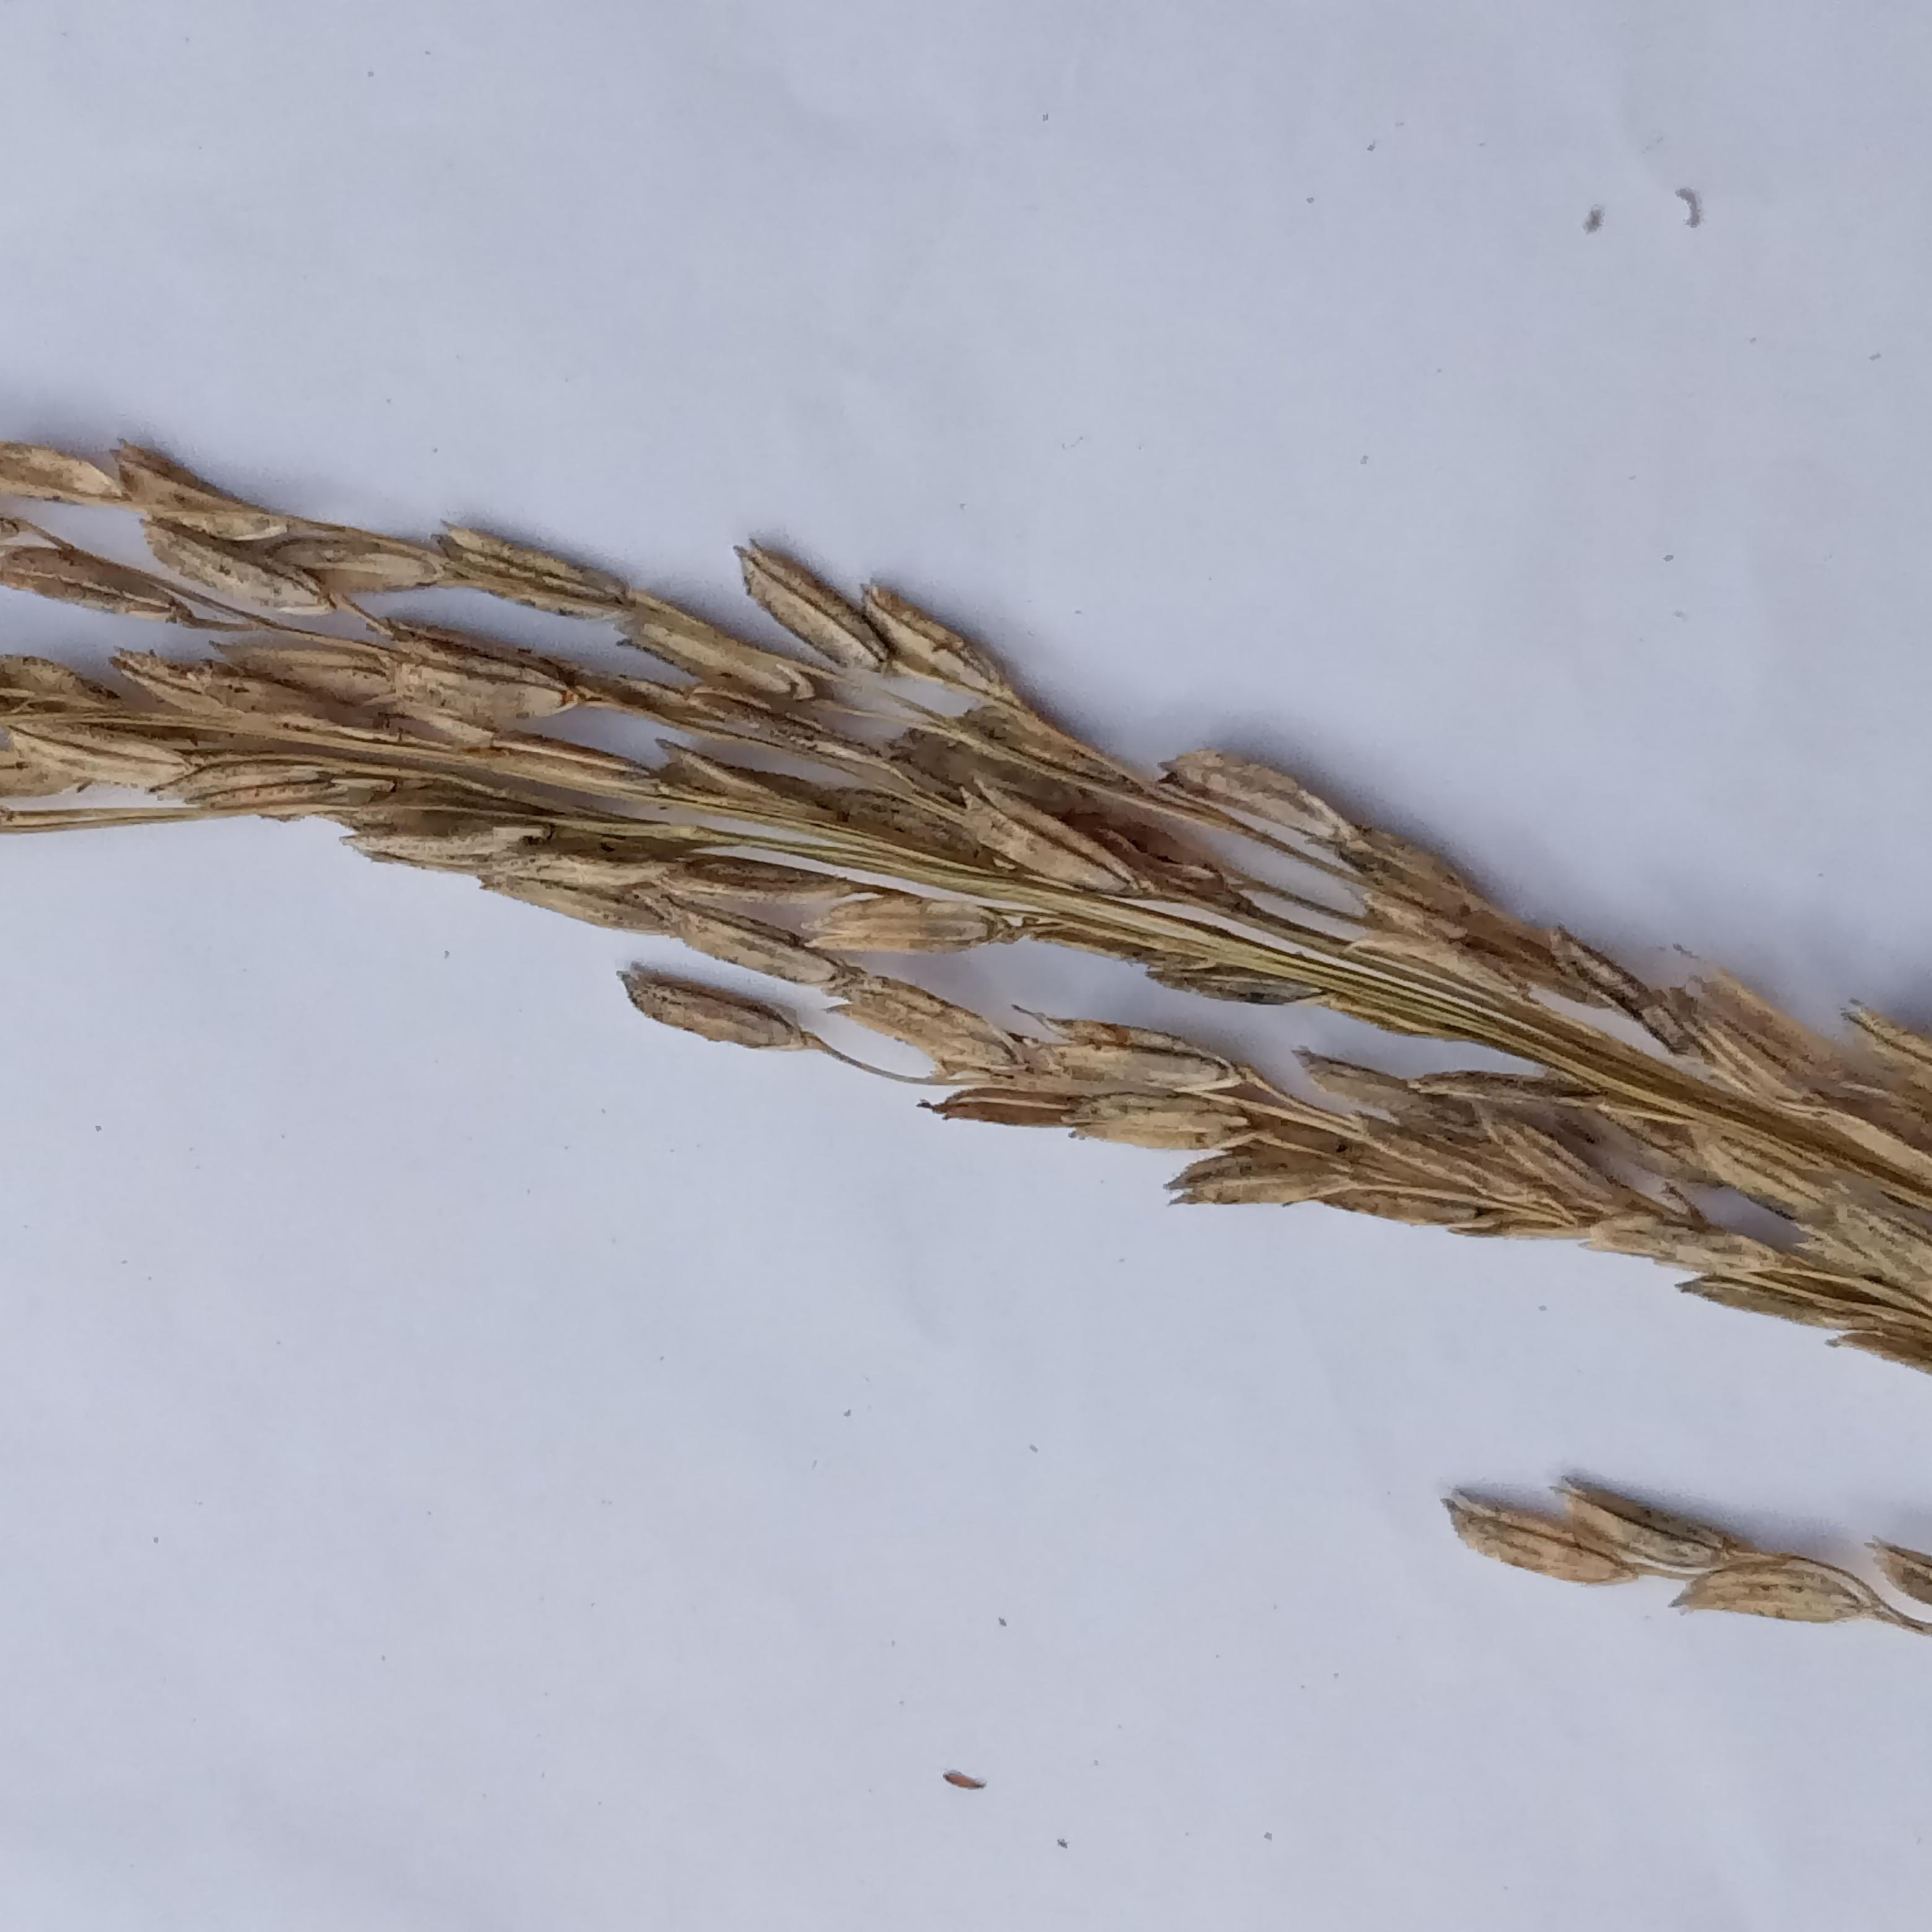
Label: Rice___Neck_Blast